South Region (Cameroon)

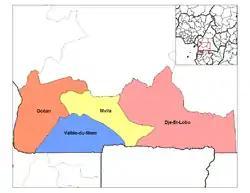
Divisions of South Region

The capital of the region is Ebolowa, where the presidentially appointed governor has his offices. The region is further divided into four departments ("départements"), also called divisions, each under the supervision of a presidentially appointed prefect ("préfet") or senior divisional officer.